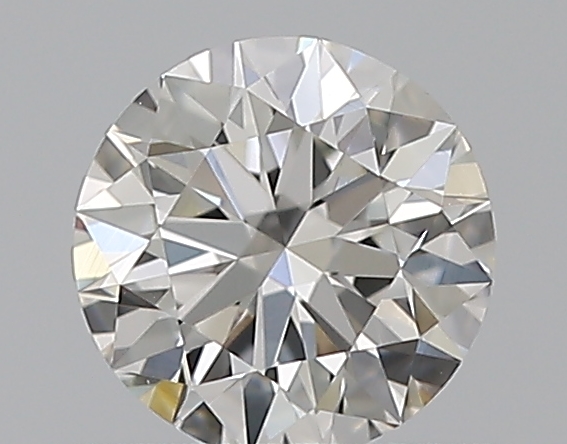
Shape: round
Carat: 0.5
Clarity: VVS1
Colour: H
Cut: EX
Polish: EX
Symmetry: EX
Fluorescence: M
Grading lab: GIA
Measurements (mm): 5.04 x 5.08 x 3.15